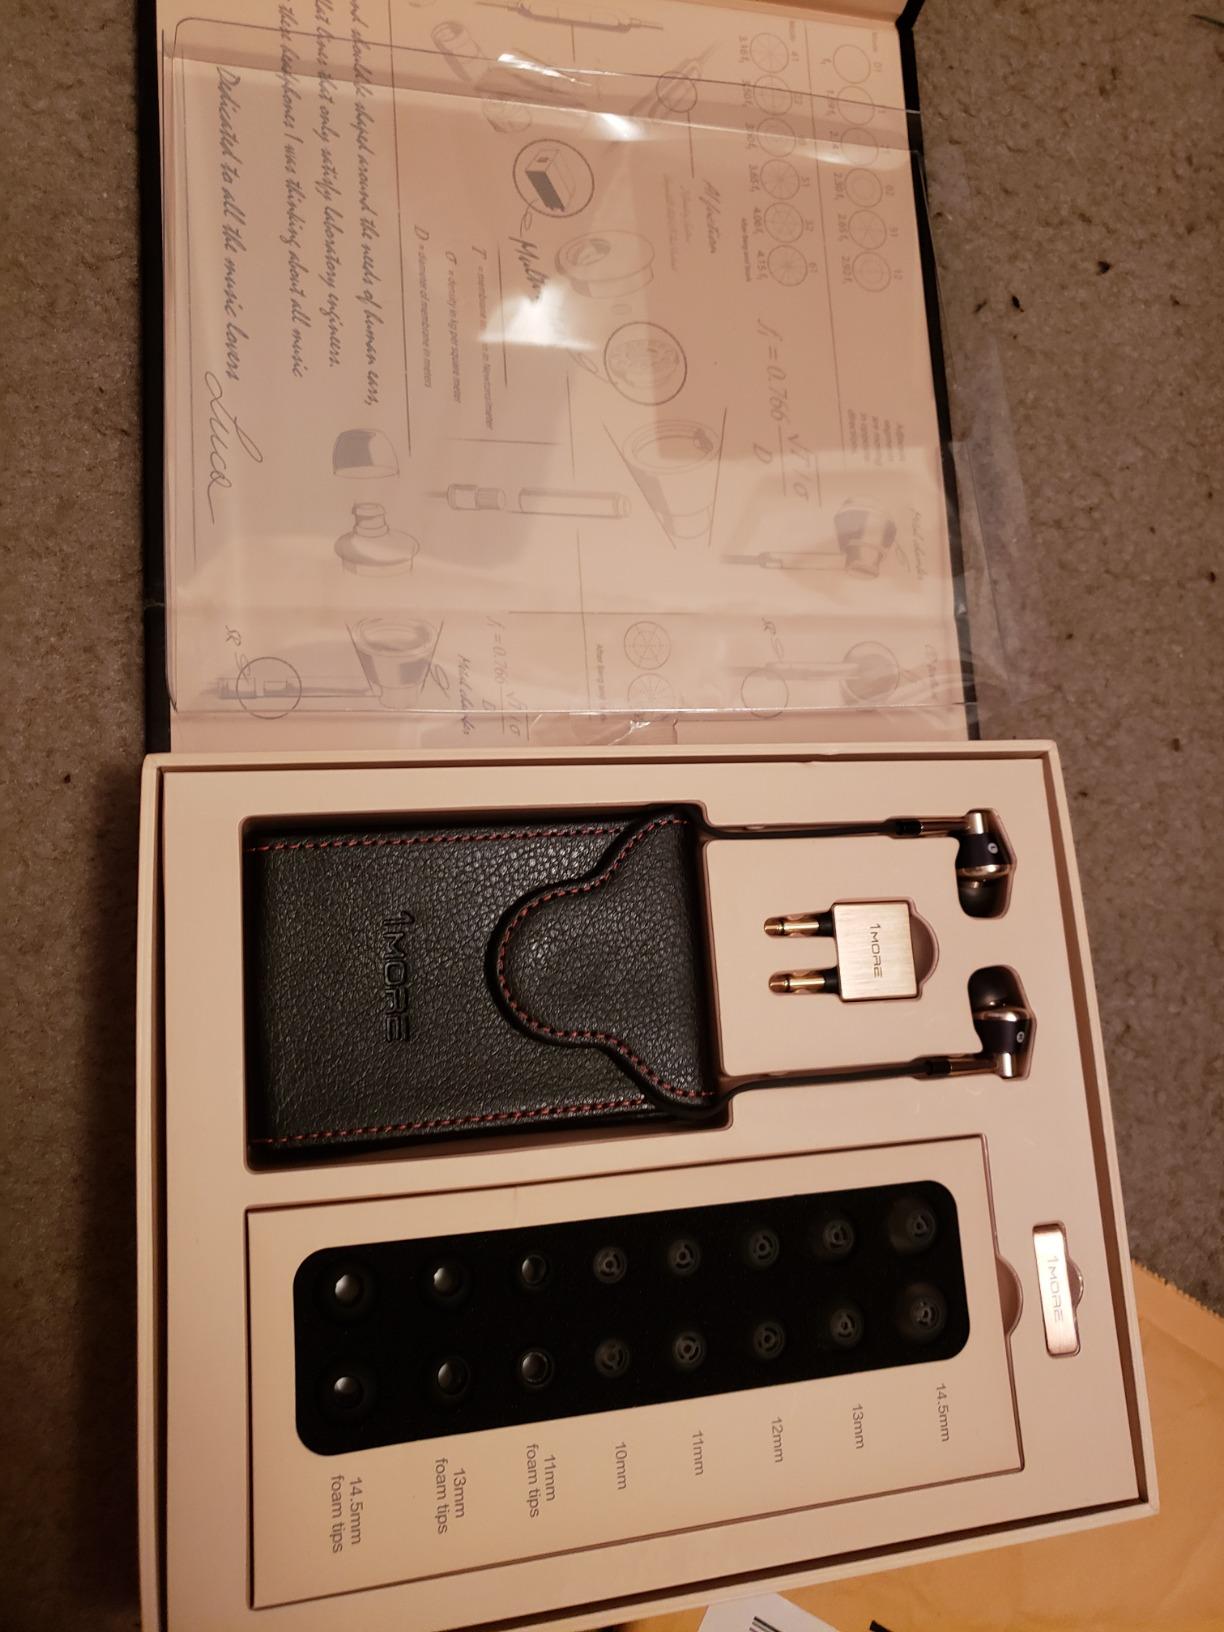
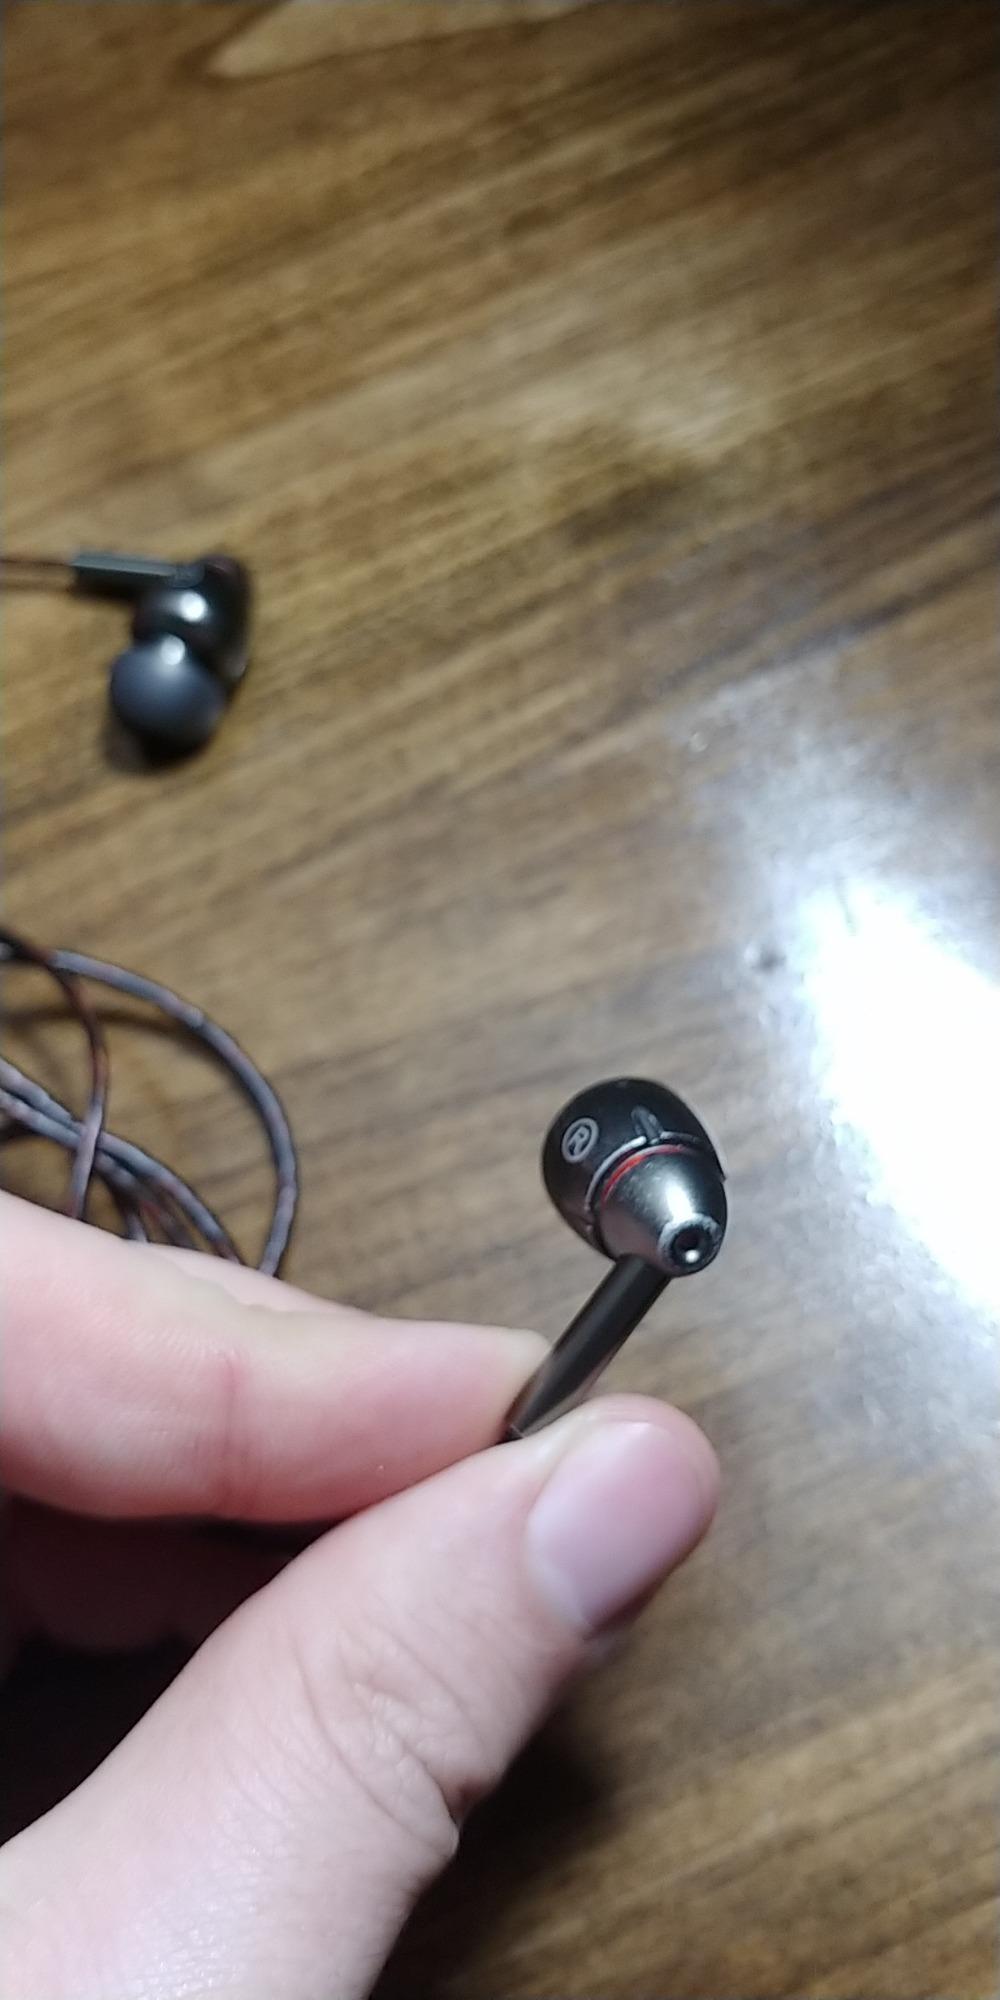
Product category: headphones
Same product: no